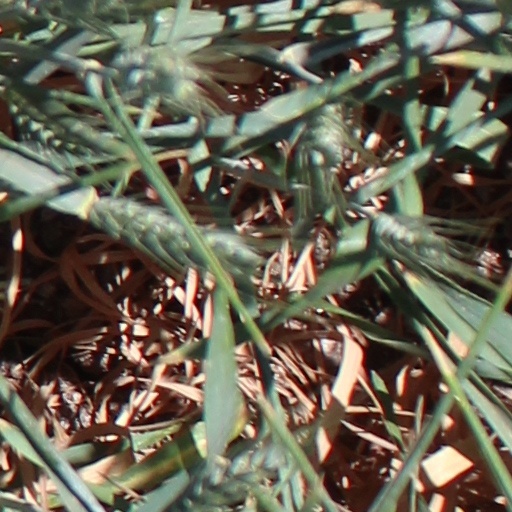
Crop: wheat